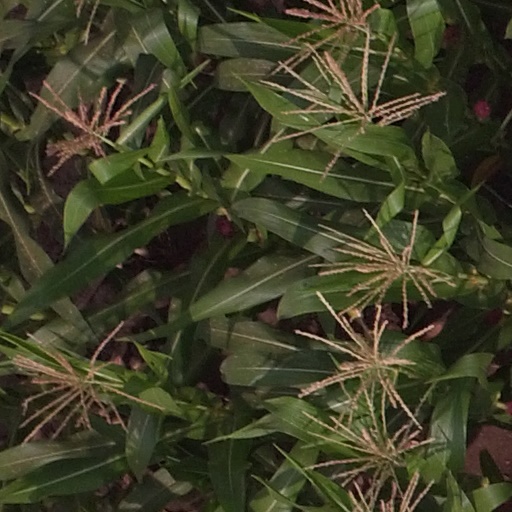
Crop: maize; corn